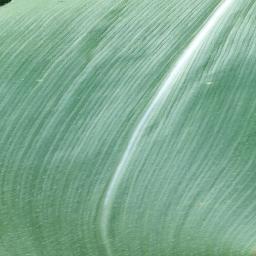
Label: Corn_(Maize)___Healthy